Sarazm Important Bird Area

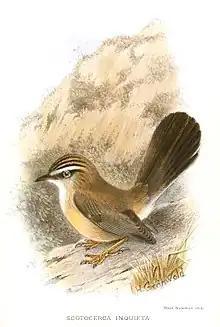
Streaked scrub warblers breed in the IBA.

The Sarazm Important Bird Area is a 43 km tract of land in south-western Sughd Province, in northwestern Tajikistan, not far from the border with Uzbekistan. It lies on the left bank of the Zeravshan River and overlaps the Zeravshansky Zakaznik (nature reserve).